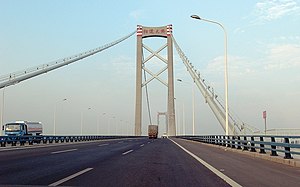
Længste hængebroer / Længste hængebroer
Yangluo broen
Liste over de længste hængebroer i verden identificerer hængebroer, der har et spænd på over 300 meter, i rækkefølge efter aftagende længde. Dette er den mest brugte måde til at sammenligne hængebroer.